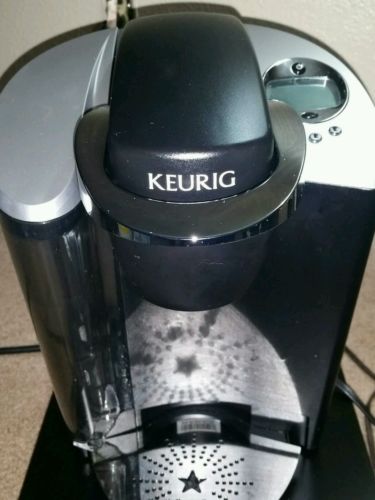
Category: coffee maker